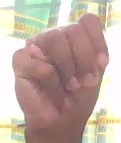
ASL sign: M